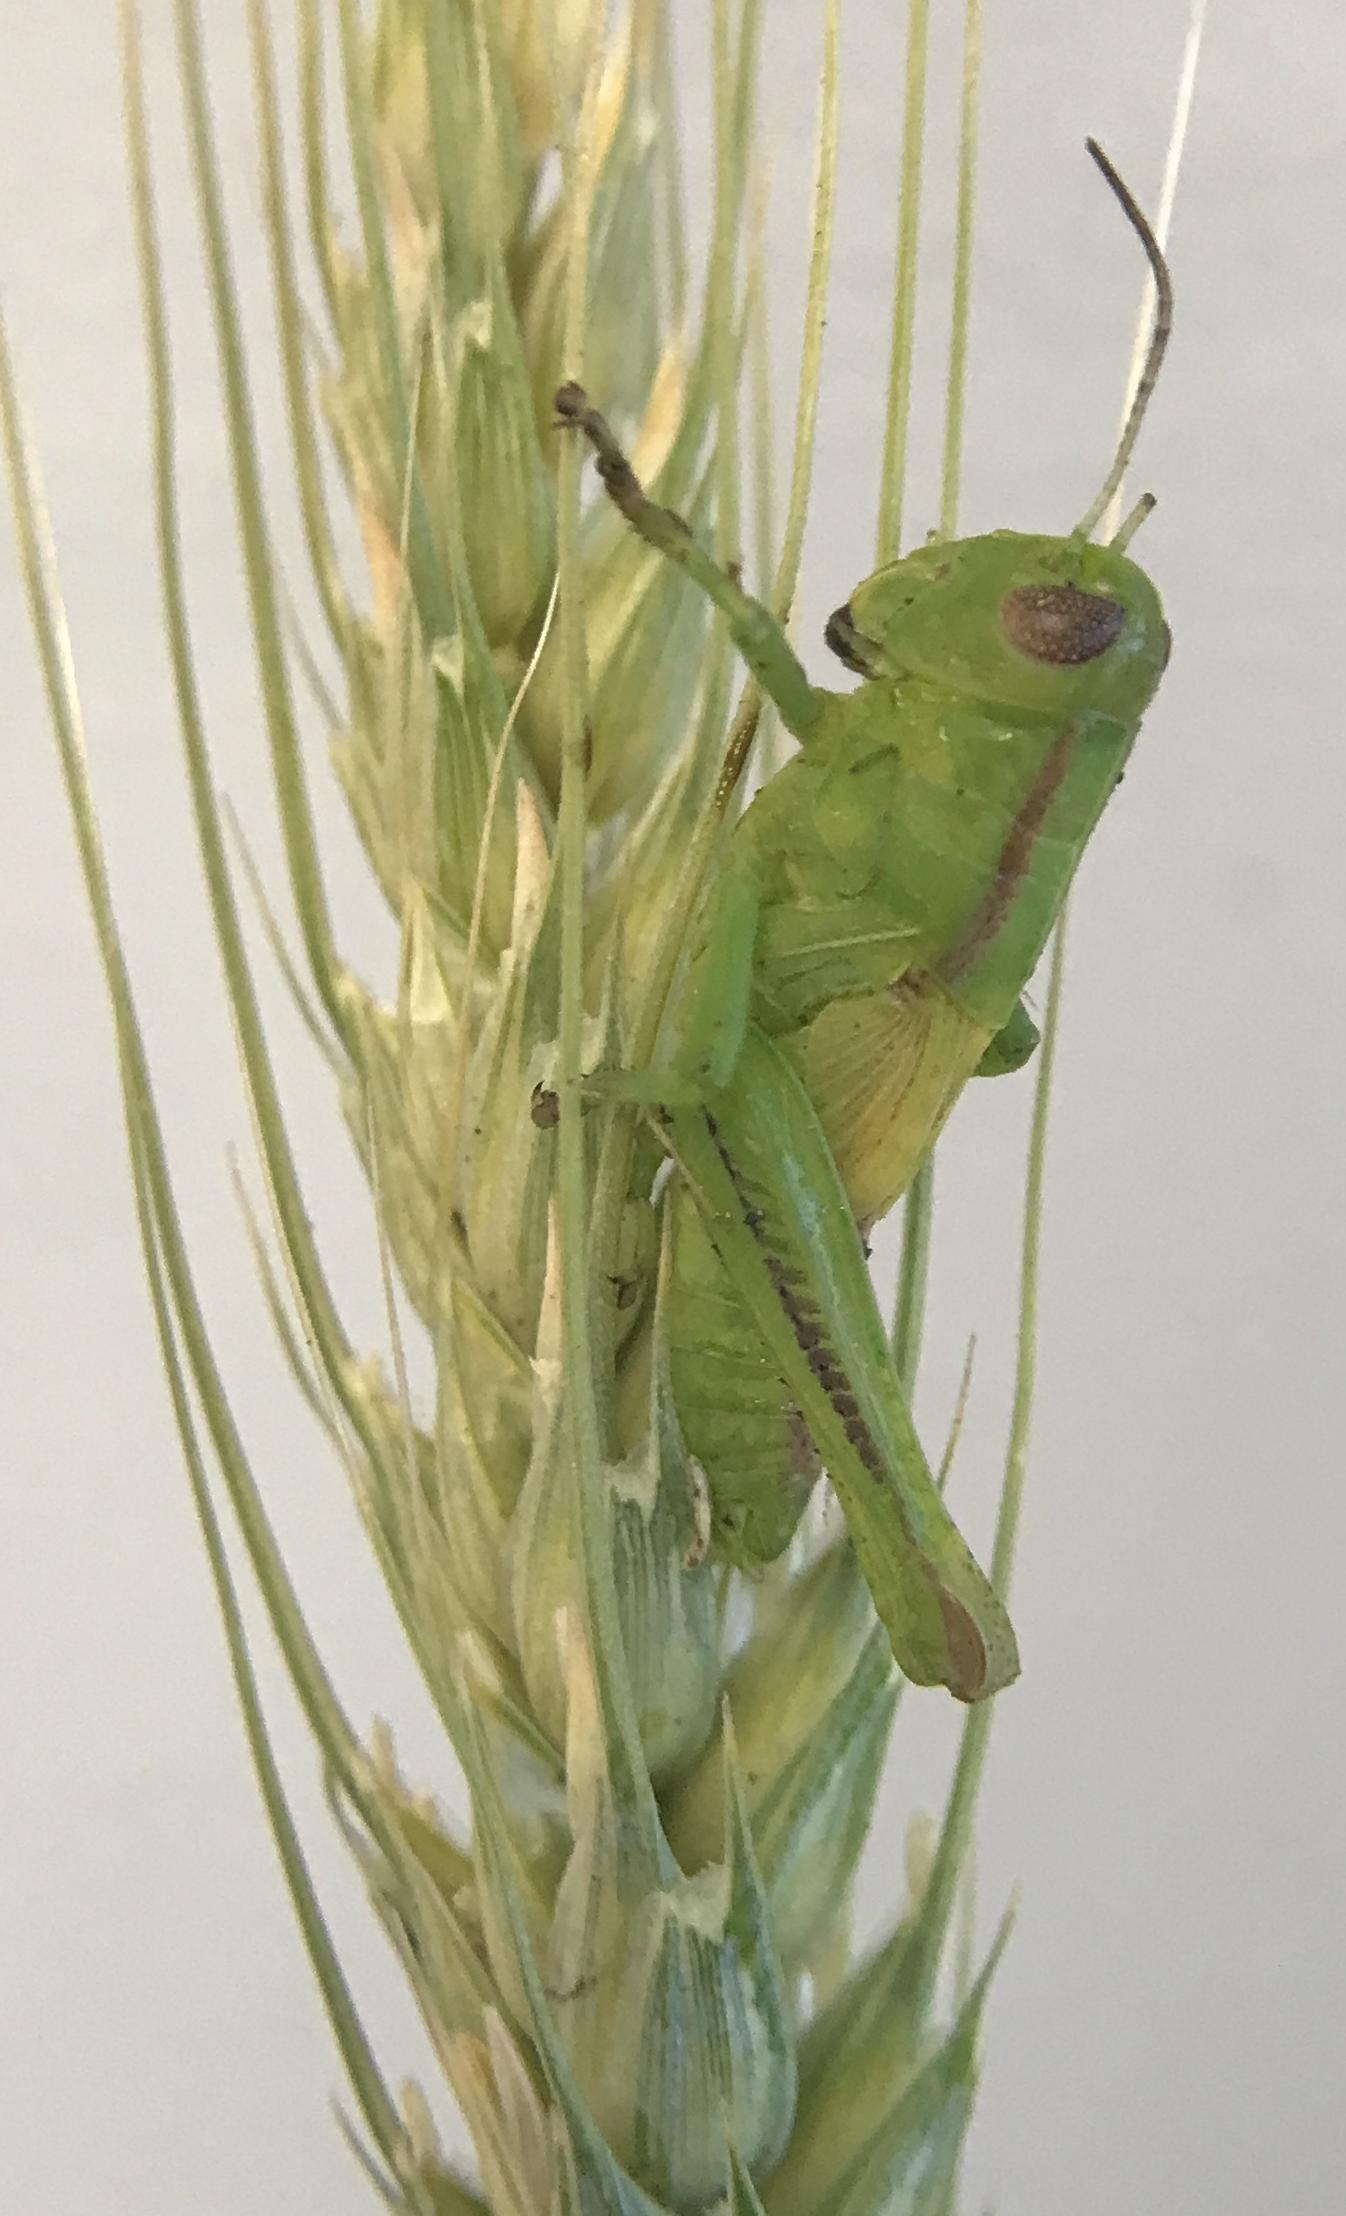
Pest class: occasional_pest